Leafhopper

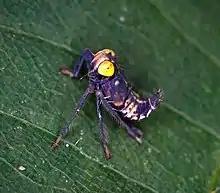
Nymph of Coelidiinae

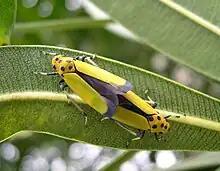
Mating pair of "Bothrogonia ferruginea" (Cicadellinae), known as in Japan

In the now-obsolete classification that was used throughout much of the 20th century, the leafhoppers were part of the Homoptera, a paraphyletic assemblage uniting the basal lineages of Hemiptera and ranked as suborder. The splitting of the Homoptera is likely to be repeated for the Auchenorrhyncha for similar reasons, as the Auchenorrhyncha simply seem to group the moderately advanced Hemiptera, regardless of the fact the highly apomorphic Coleorrhyncha and Heteroptera (typical bugs) evolved from auchenorrhynchans. Hence, a recent trend treats the most advanced hemipterans as three or four lineages, namely Archaeorrhyncha (Fulgoromorpha if included in Auchenorrhyncha), Coleorrhyncha and Heteroptera (sometimes united as Prosorrhyncha) and Clypeorrhyncha.